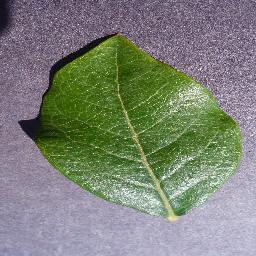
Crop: blueberry
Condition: healthy